Kundudo horse

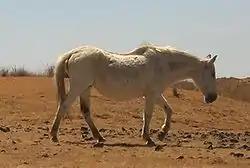
Basra, 11-year-old Kundudo mare

Their morphology is described as faulty, with irregular shapes, short backs with plunging toplines, and paunchy bellies. However, the small number of horses studied means that no consistent morphological data can be deduced.